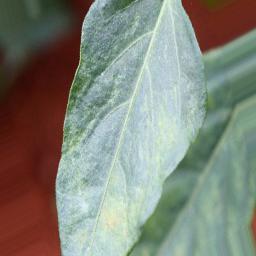
Label: healthy